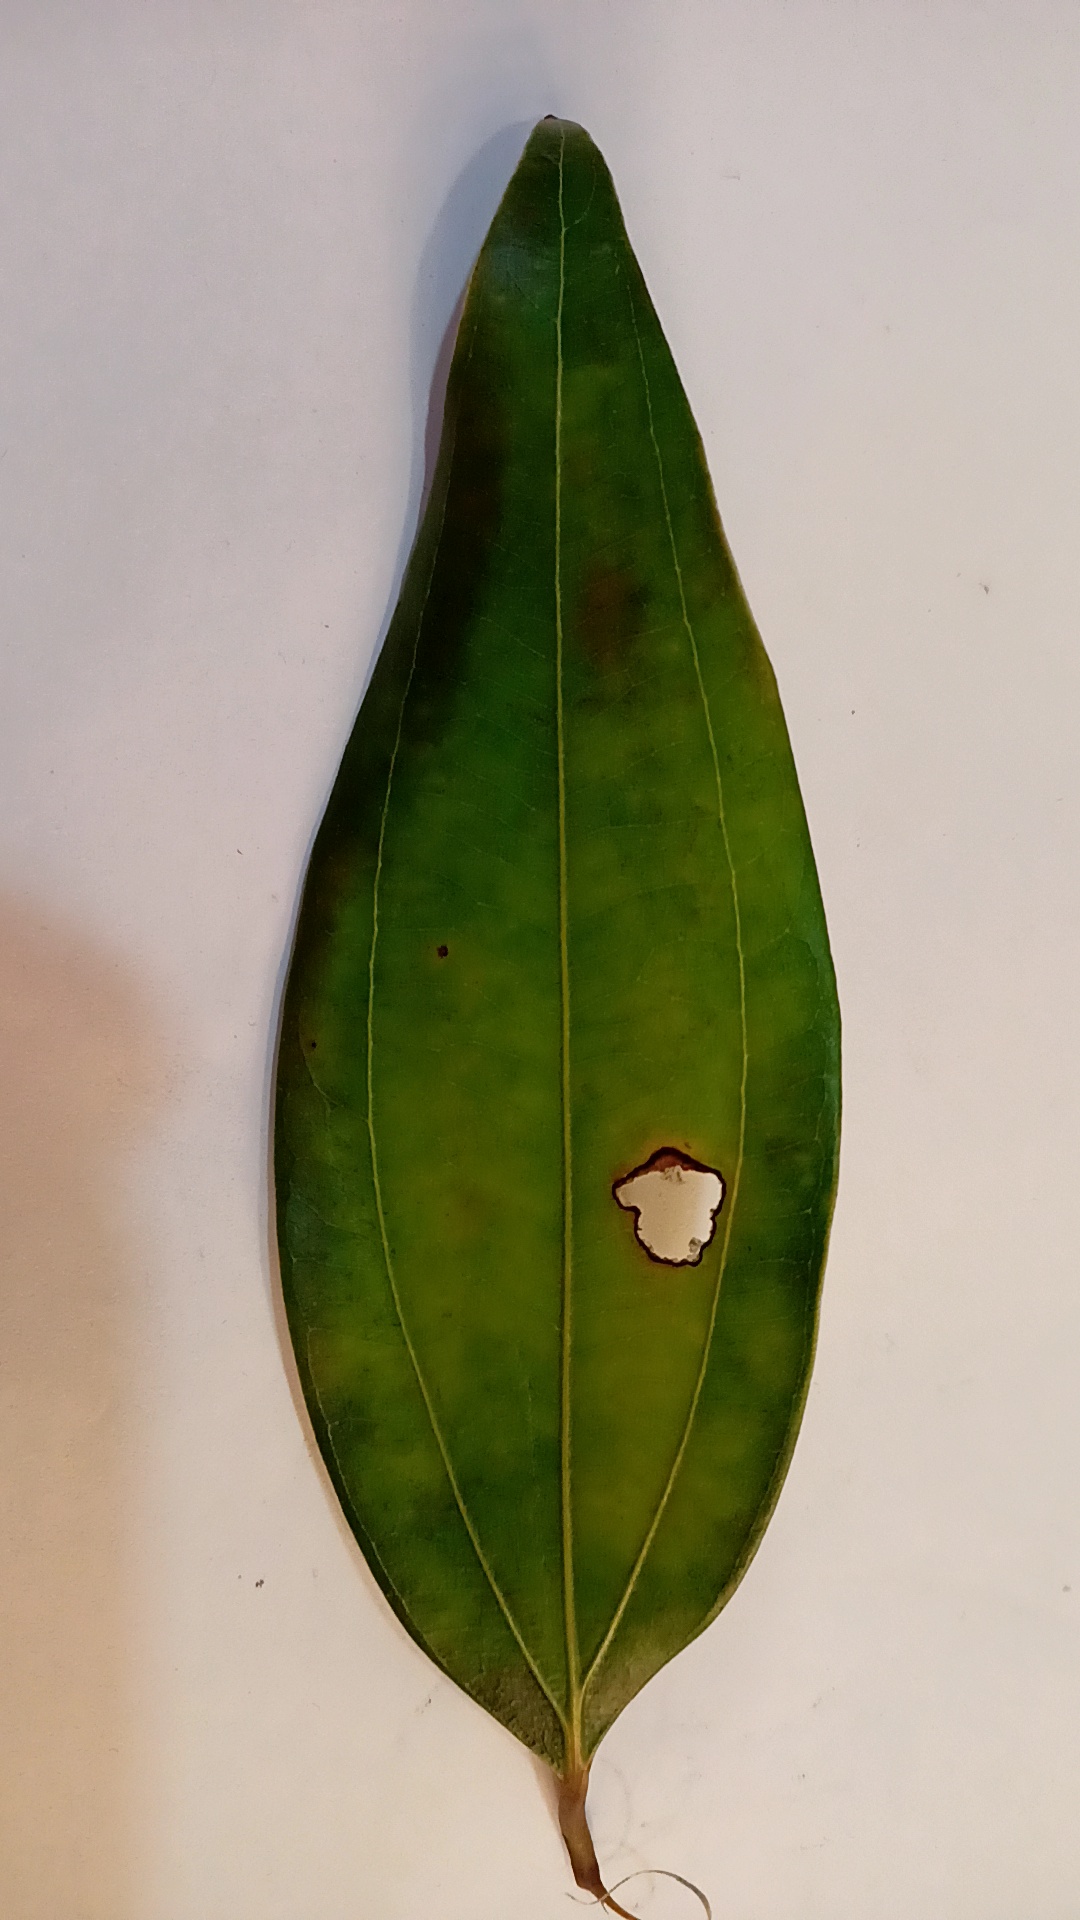
Label: Disease